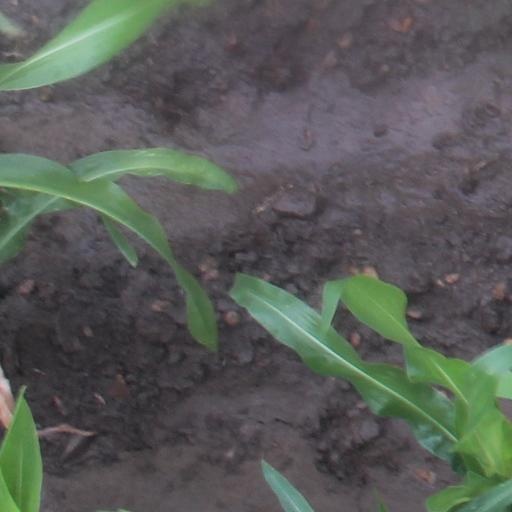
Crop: maize; corn